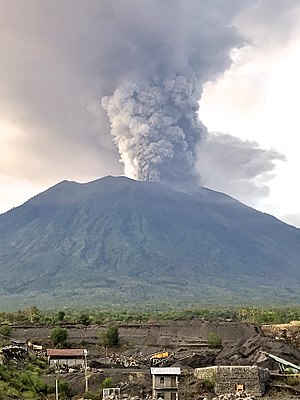
Agungs vulkanudbrud i 2017
Agung under udbruddet den 27. november 2017.
I november 2017 gik vulkanen Agung i udbrud på øen Bali i Indonesien. Udbruddet var voldsomt og forårsagede, at over 100.000 mennesker blev evakueret, og luftfarten i området blev forstyrret. Alarmberedskabet blev hævet til højeste niveau. Allerede i september var den seismiske aktivitet øget, og den 21. november kom det første freatiske udbrud.